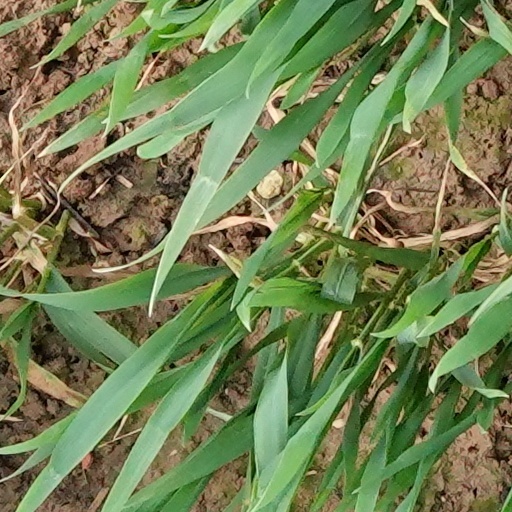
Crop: wheat